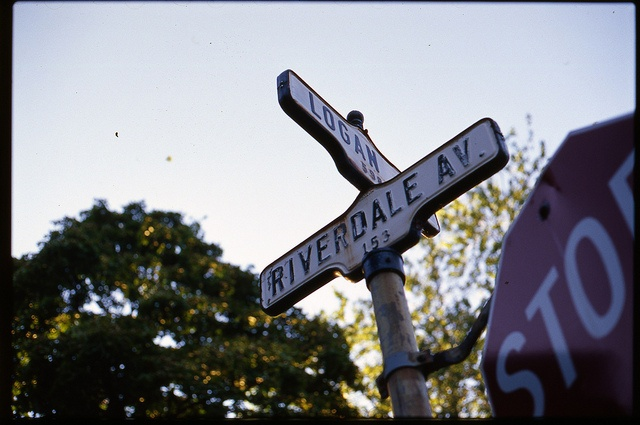
A stop sign next to a street sign that says riverdale av.
A street sign displaying the names of residential streets at an intersection.
a stop sign sits next to a street sign
A view of trees, street and traffic signs during the day.
Old-style street signs next to a stop sign are viewed from below.